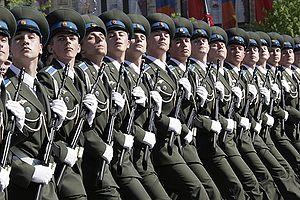
Le défilé militaire du Jour de la Victoire de 2009, qui a eu lieu le 9 mai 2009 en Russie, commémore le 64ᵉ anniversaire de la fin de la Seconde Guerre mondiale en Europe, la Grande Guerre patriotique pour les Russes et leur victoire sur le Troisième Reich.